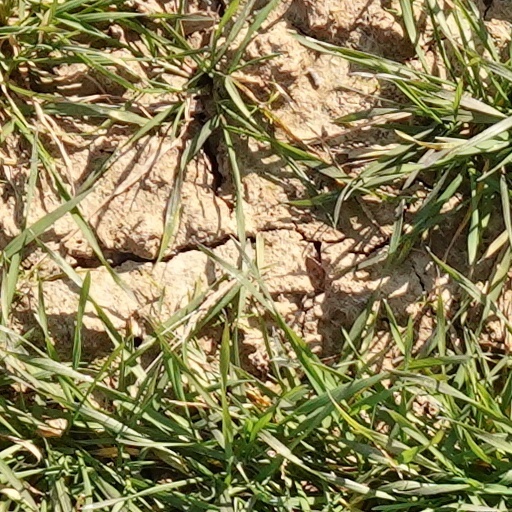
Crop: wheat